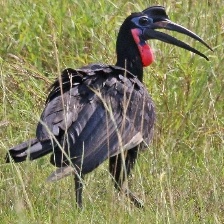
Species: ABYSSINIAN GROUND HORNBILL
Scientific name: BUCORVUS ABYSSINICUS
ImageNet parent category: hornbill